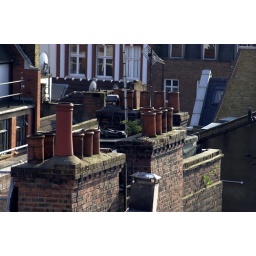
Medium close up of victorian chimney pots on the roof of Dog and Duck pub in Frith Street London W1